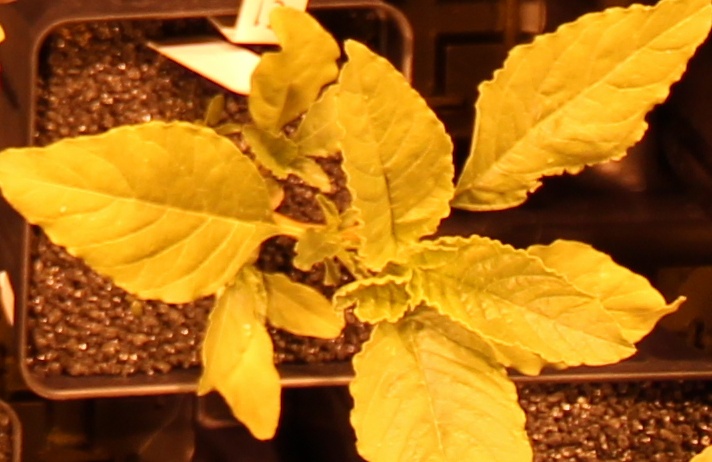
Label: Waterhemp